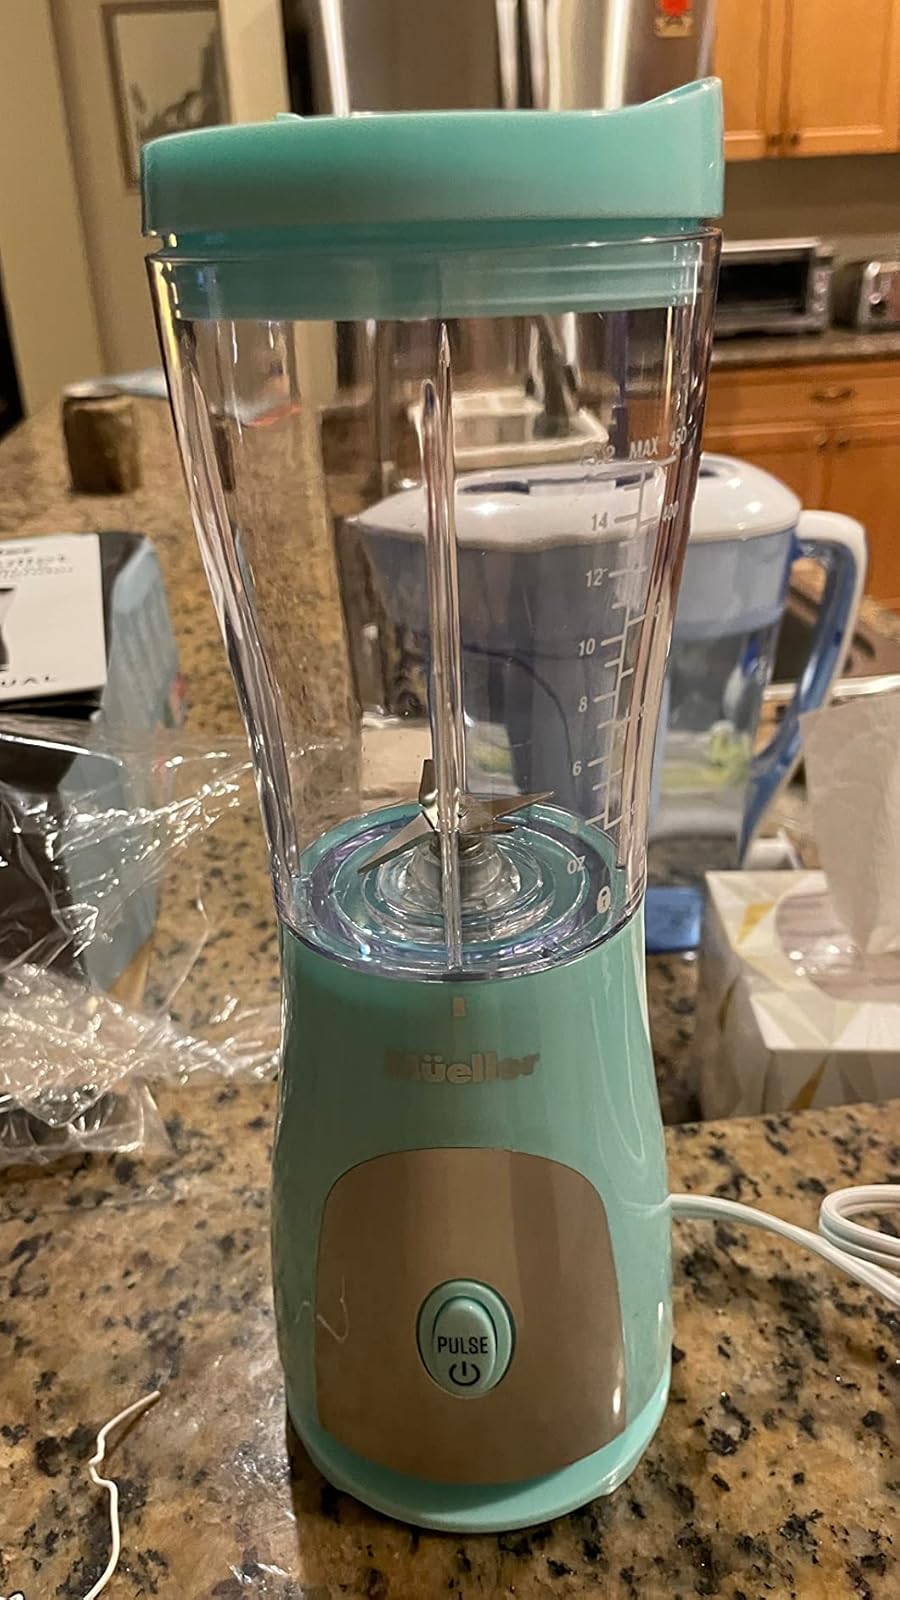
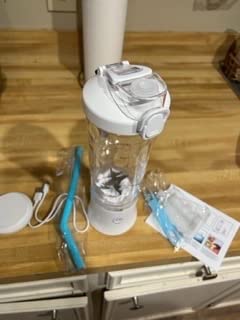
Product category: items_blender
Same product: no